Shasta Publishers

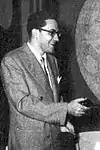
Mel Korshak

As science fiction fans and book collectors, Mel Korshak, Mark Reinsberg, Ted Dikty, and Fred Shroyer recognized the need for a comprehensive list of science fiction and fantasy published up to that time. In 1940 they made plans to compile such a list and began writing letters to the readers' letter columns in the science fiction and fantasy pulp magazines, asking for help with the project; a card file was started, as was a manuscript. Unfortunately, these materials were put into storage when Dikty was drafted for service in World War II. After the war, the file and manuscript were unable to be located, and the work would have to begin again from scratch.